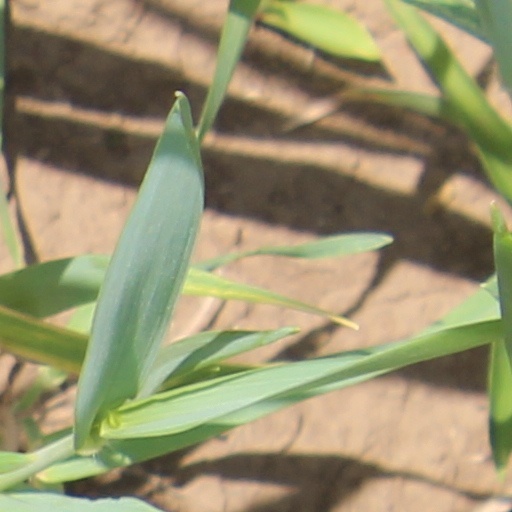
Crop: wheat